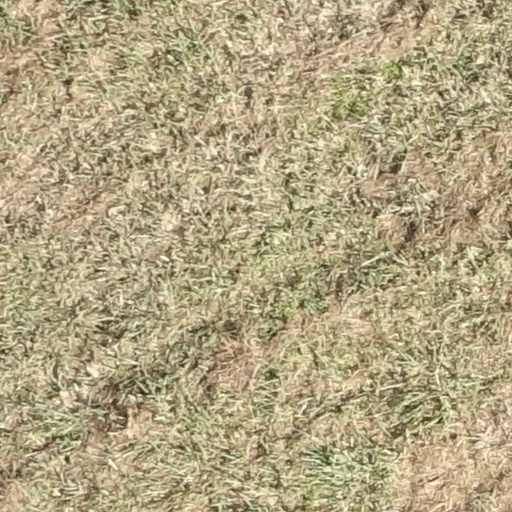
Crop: sorghum